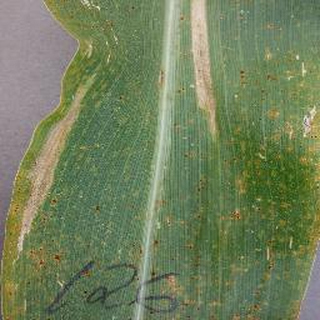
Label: corn_northern_leaf_blight